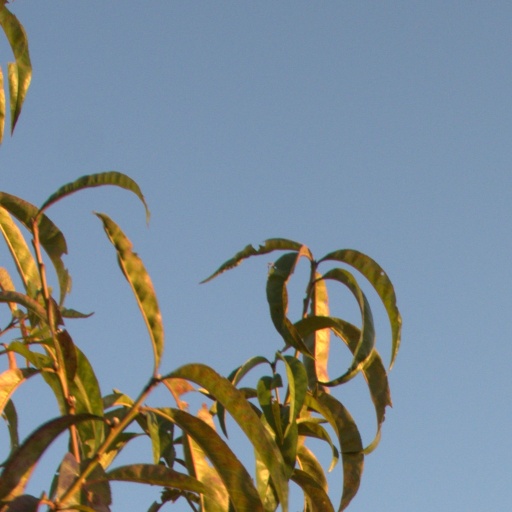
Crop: grape